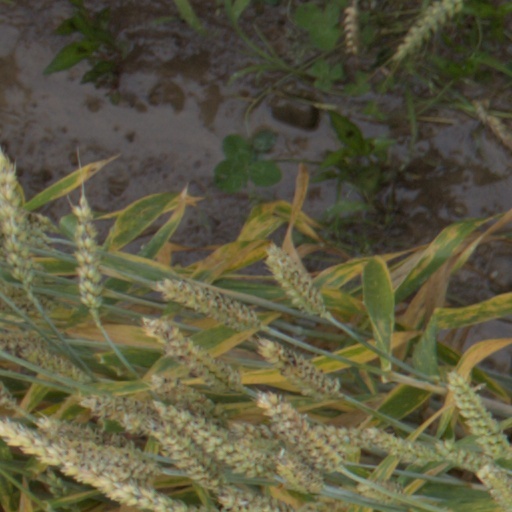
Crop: wheat